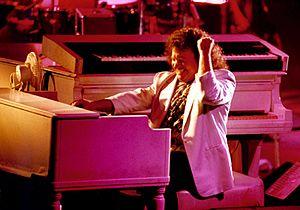
Lynyrd Skynyrd est un groupe rock américain originaire de Jacksonville en Floride.
Billy Powell, de son nom complet William Norris Powell, était un musicien nord-américain né le 3 juin 1952 à Corpus Christi et décédé d'une crise cardiaque le 28 janvier 2009 à son domicile d'Orange Park.